2020 Democratic National Convention

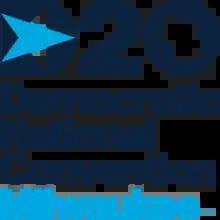
The originally-slated logo of the 49th Democratic National Convention, which included a geographical representation of the host state of Wisconsin

The convention was the 49th Democratic National Convention.